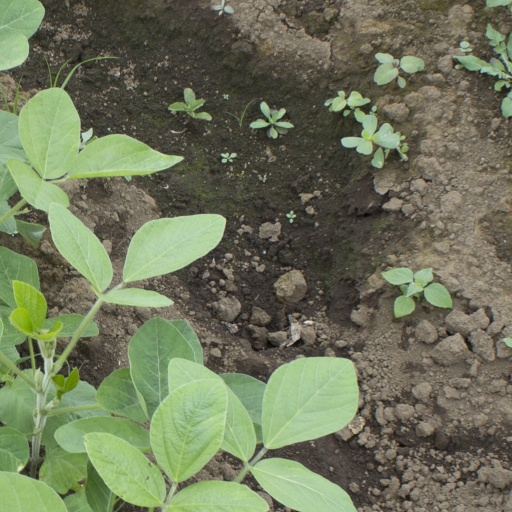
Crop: soybean